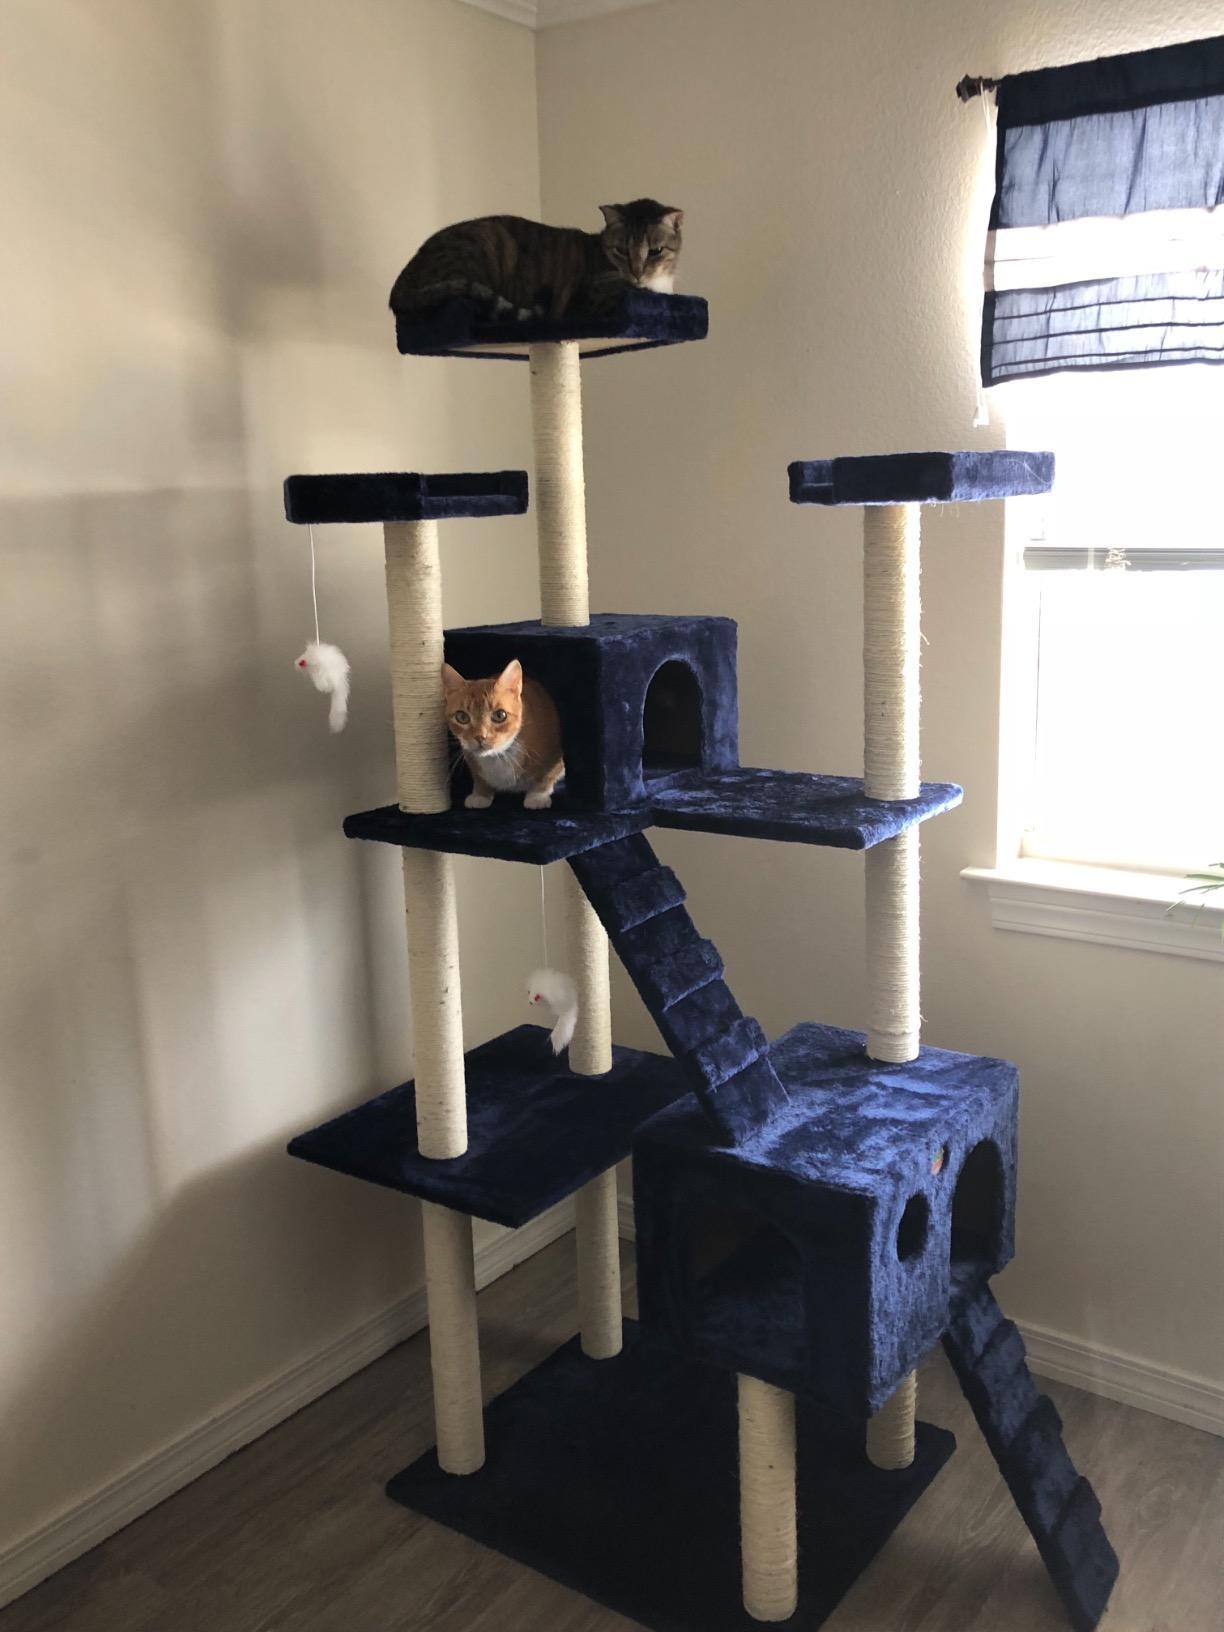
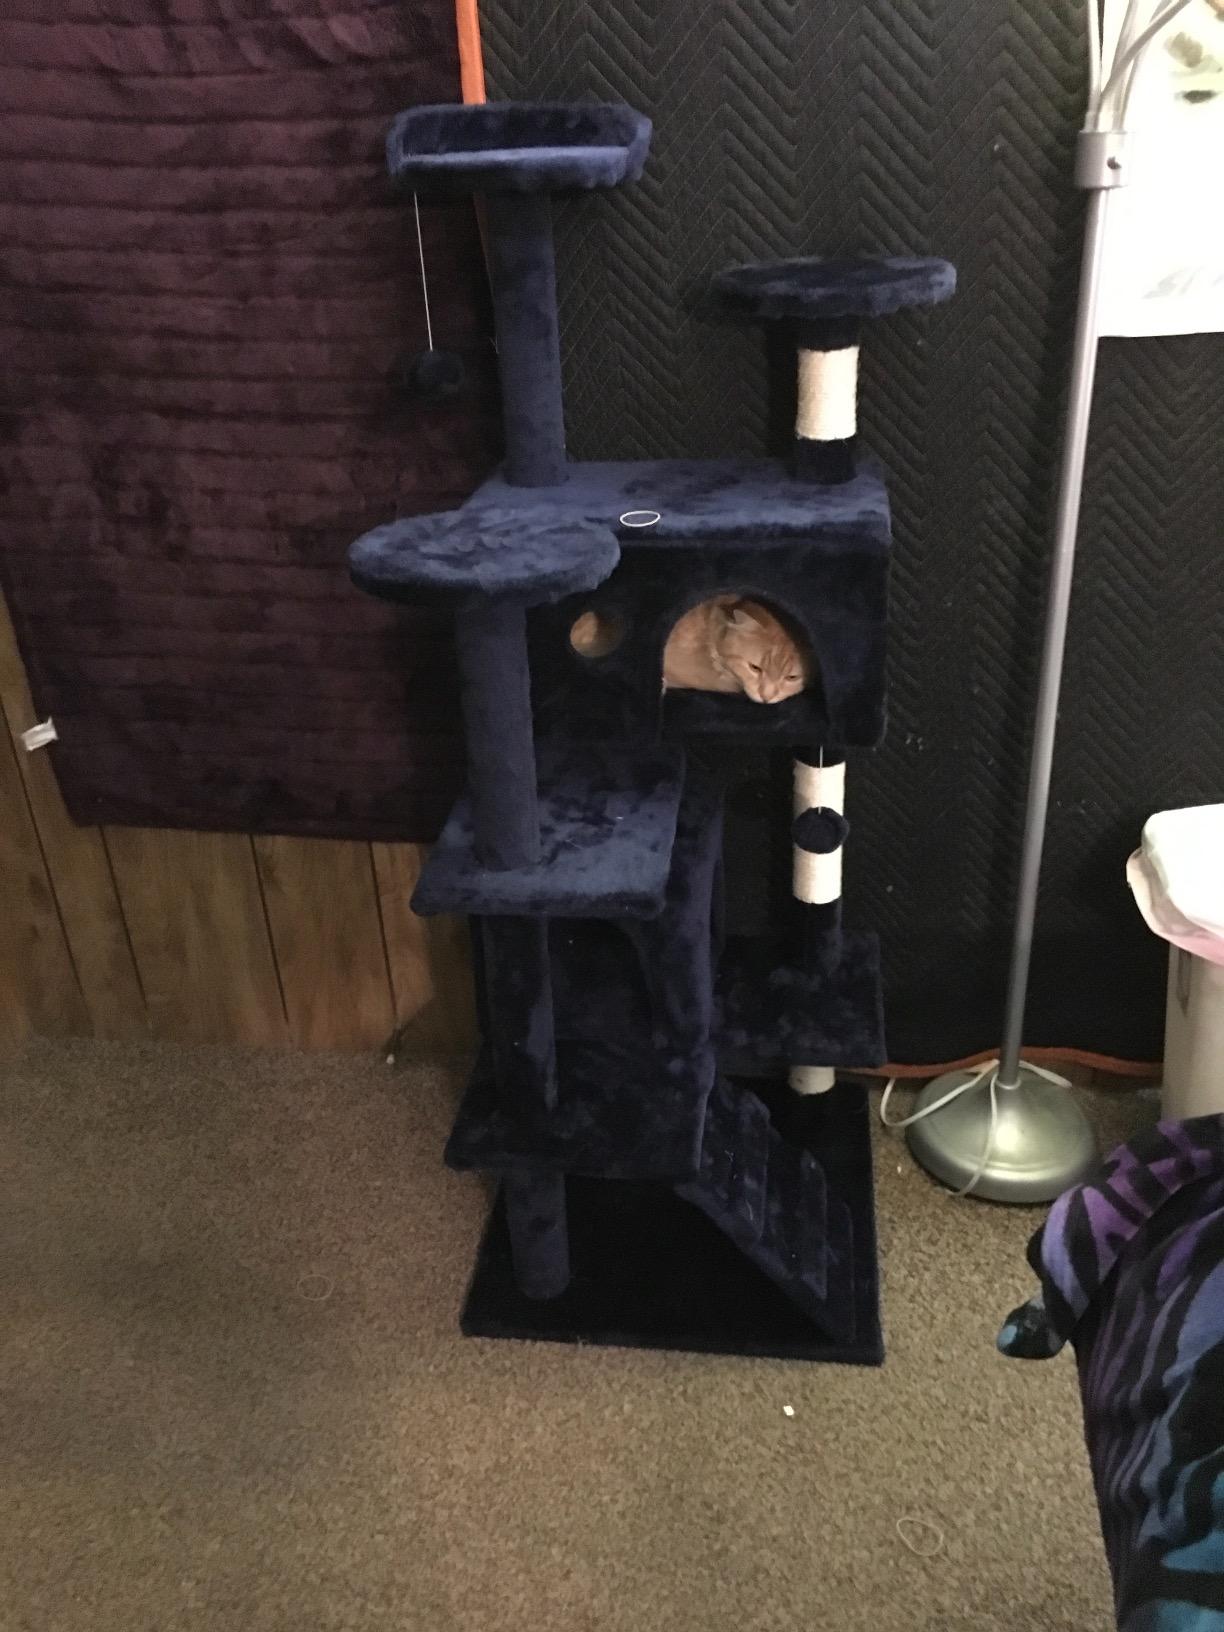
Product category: items_cat tree
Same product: no